Camden Town tube station

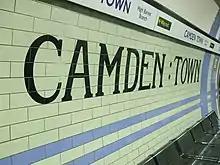
The distinctive Art Nouveau tiling on the station platforms

The station was first proposed as part of the original route of the Charing Cross, Euston and Hampstead Railway (CCE&HR) (now part of the Northern line). Proposals for the line had existed since 1893, but construction did not begin until the American entrepreneur Charles Tyson Yerkes invested in the line in October 1900. Work started in July 1902, and the station was opened on 22 June 1907 by David Lloyd George, then President of the Board of Trade. The line here branched into two routes, to Hampstead and to Highgate. The line to Hampstead (now the Edgware branch) is under Chalk Farm Road; the line to Highgate (now the High Barnet branch) is under Kentish Town Road. With the narrowness of the roads above, and the necessity to keep directly beneath them to avoid having to pay compensation to landowners during construction, on both branches the northbound platform is directly above the southbound one. The two roads meet at an angle of 35° forcing the station into an unusual V shape. The surface building was designed by the Underground Electric Railways Company of London's (UERL's) architect Leslie Green.